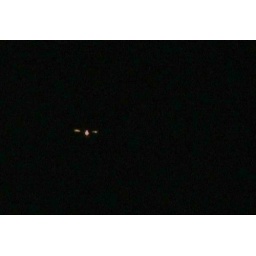
Abena's ship flying directly over the County line farm.